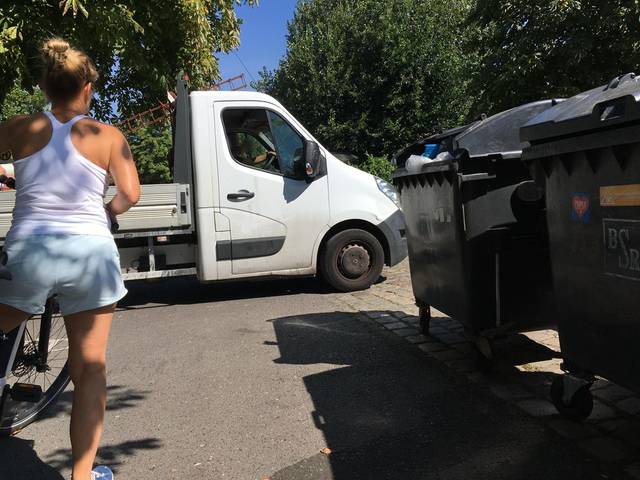
Region: Germany
Coordinates: 52.611, 13.482